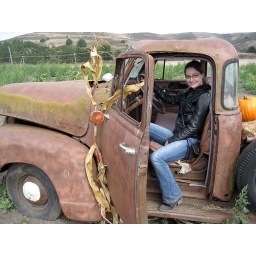
Liz in the rusty truck